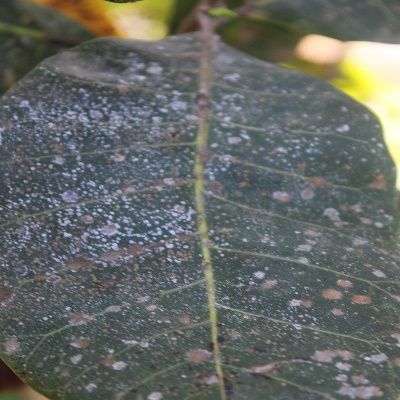
Crop: Cashew
Condition: red rust